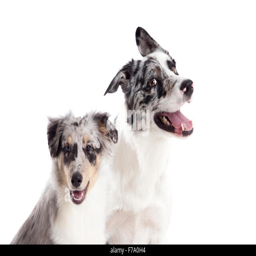
happy dog photographed in the studio on a white background